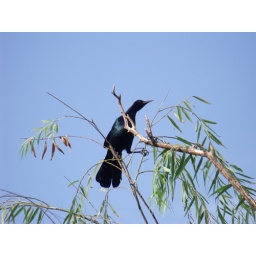
grackles are beautiful with their blue tinted black feathers against the glorious blue sky